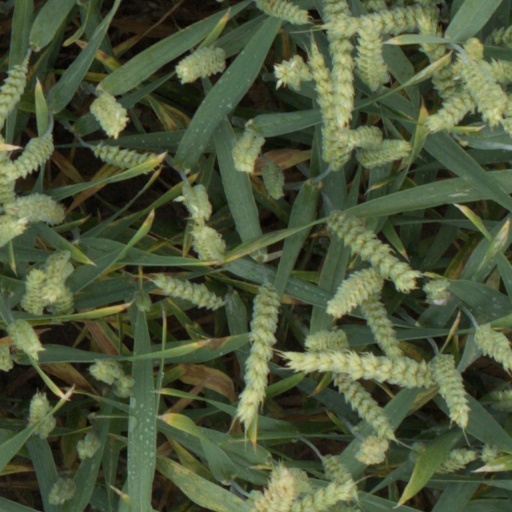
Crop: wheat